Eucharistic miracle

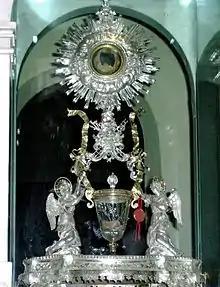
Sacrarium of the Eucharistic miracle of Lanciano; it is maintained that the upper portion contains the heart tissue, while the lower receptacle contains the pellets of clotted blood.

Eucharistic miracle is any miracle involving the Eucharist, regarding which the most prominent Christian denominations, especially the Catholic Church, teach that Christ is truly present in the Eucharist, which is by itself a Eucharistic miracle; however, this is to be distinguished from other manifestations of God. Eucharistic miracles are most known and emphasized within the context of the Catholic Church, which distinguishes between divine revelation, such as the Eucharist, and private revelation, such as Eucharistic miracles.